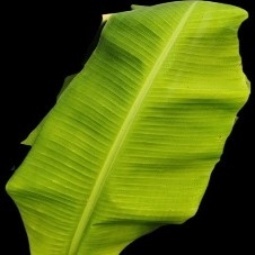
Label: Sulphur